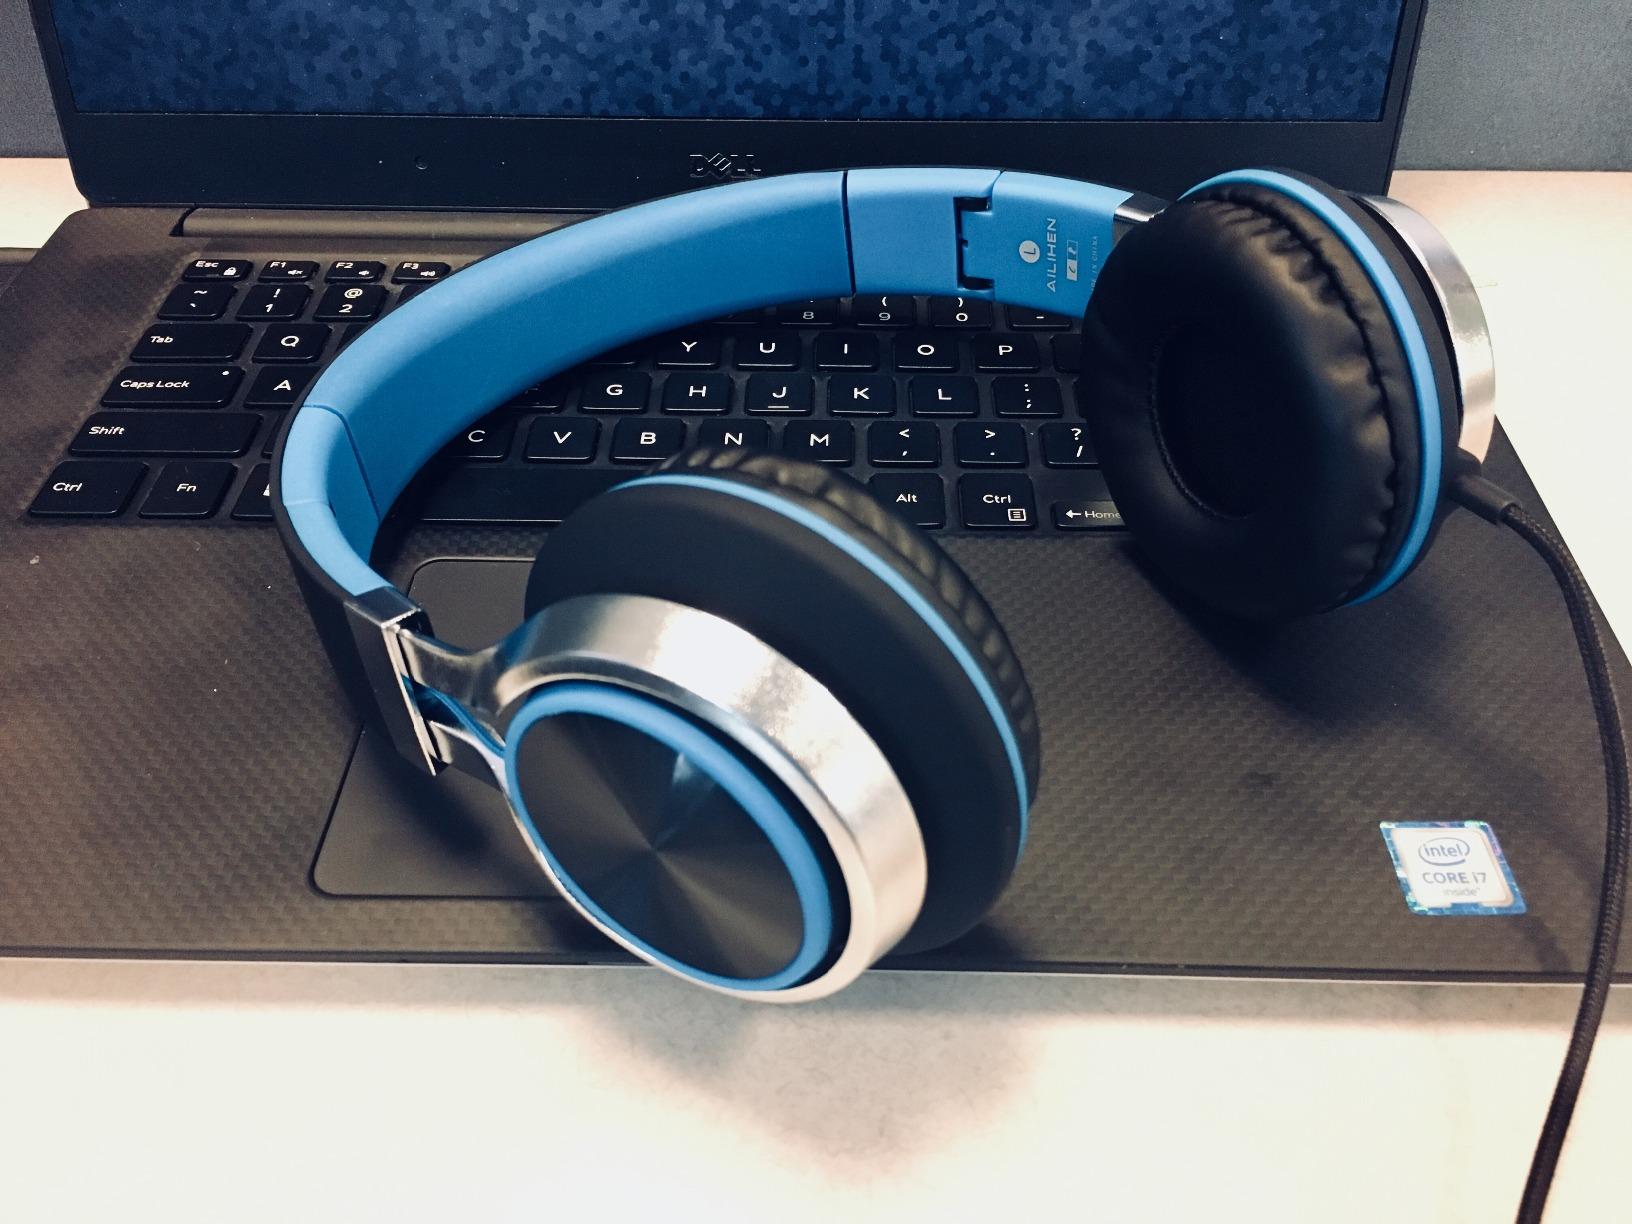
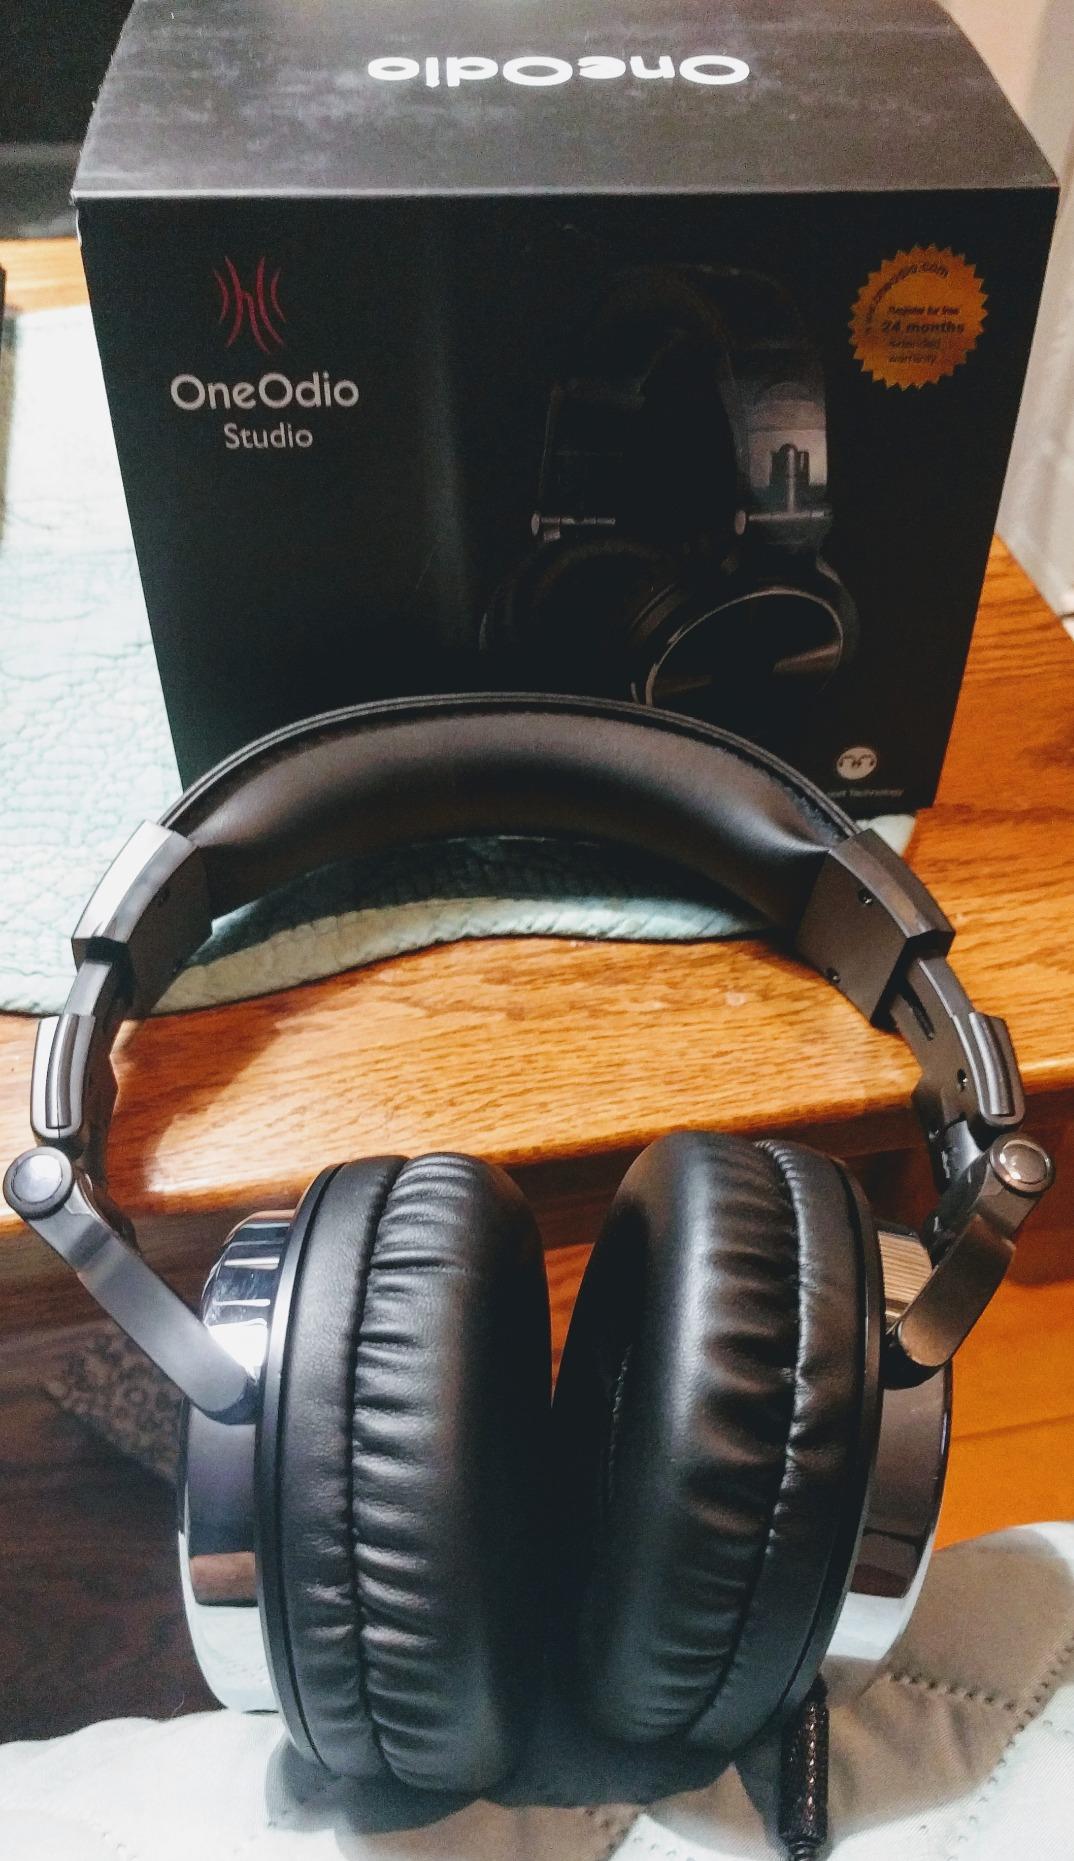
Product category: headphones
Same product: no